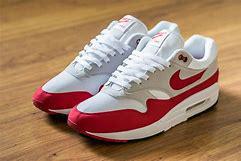
Brand: Nike
Model: Air Max 1 Easyon